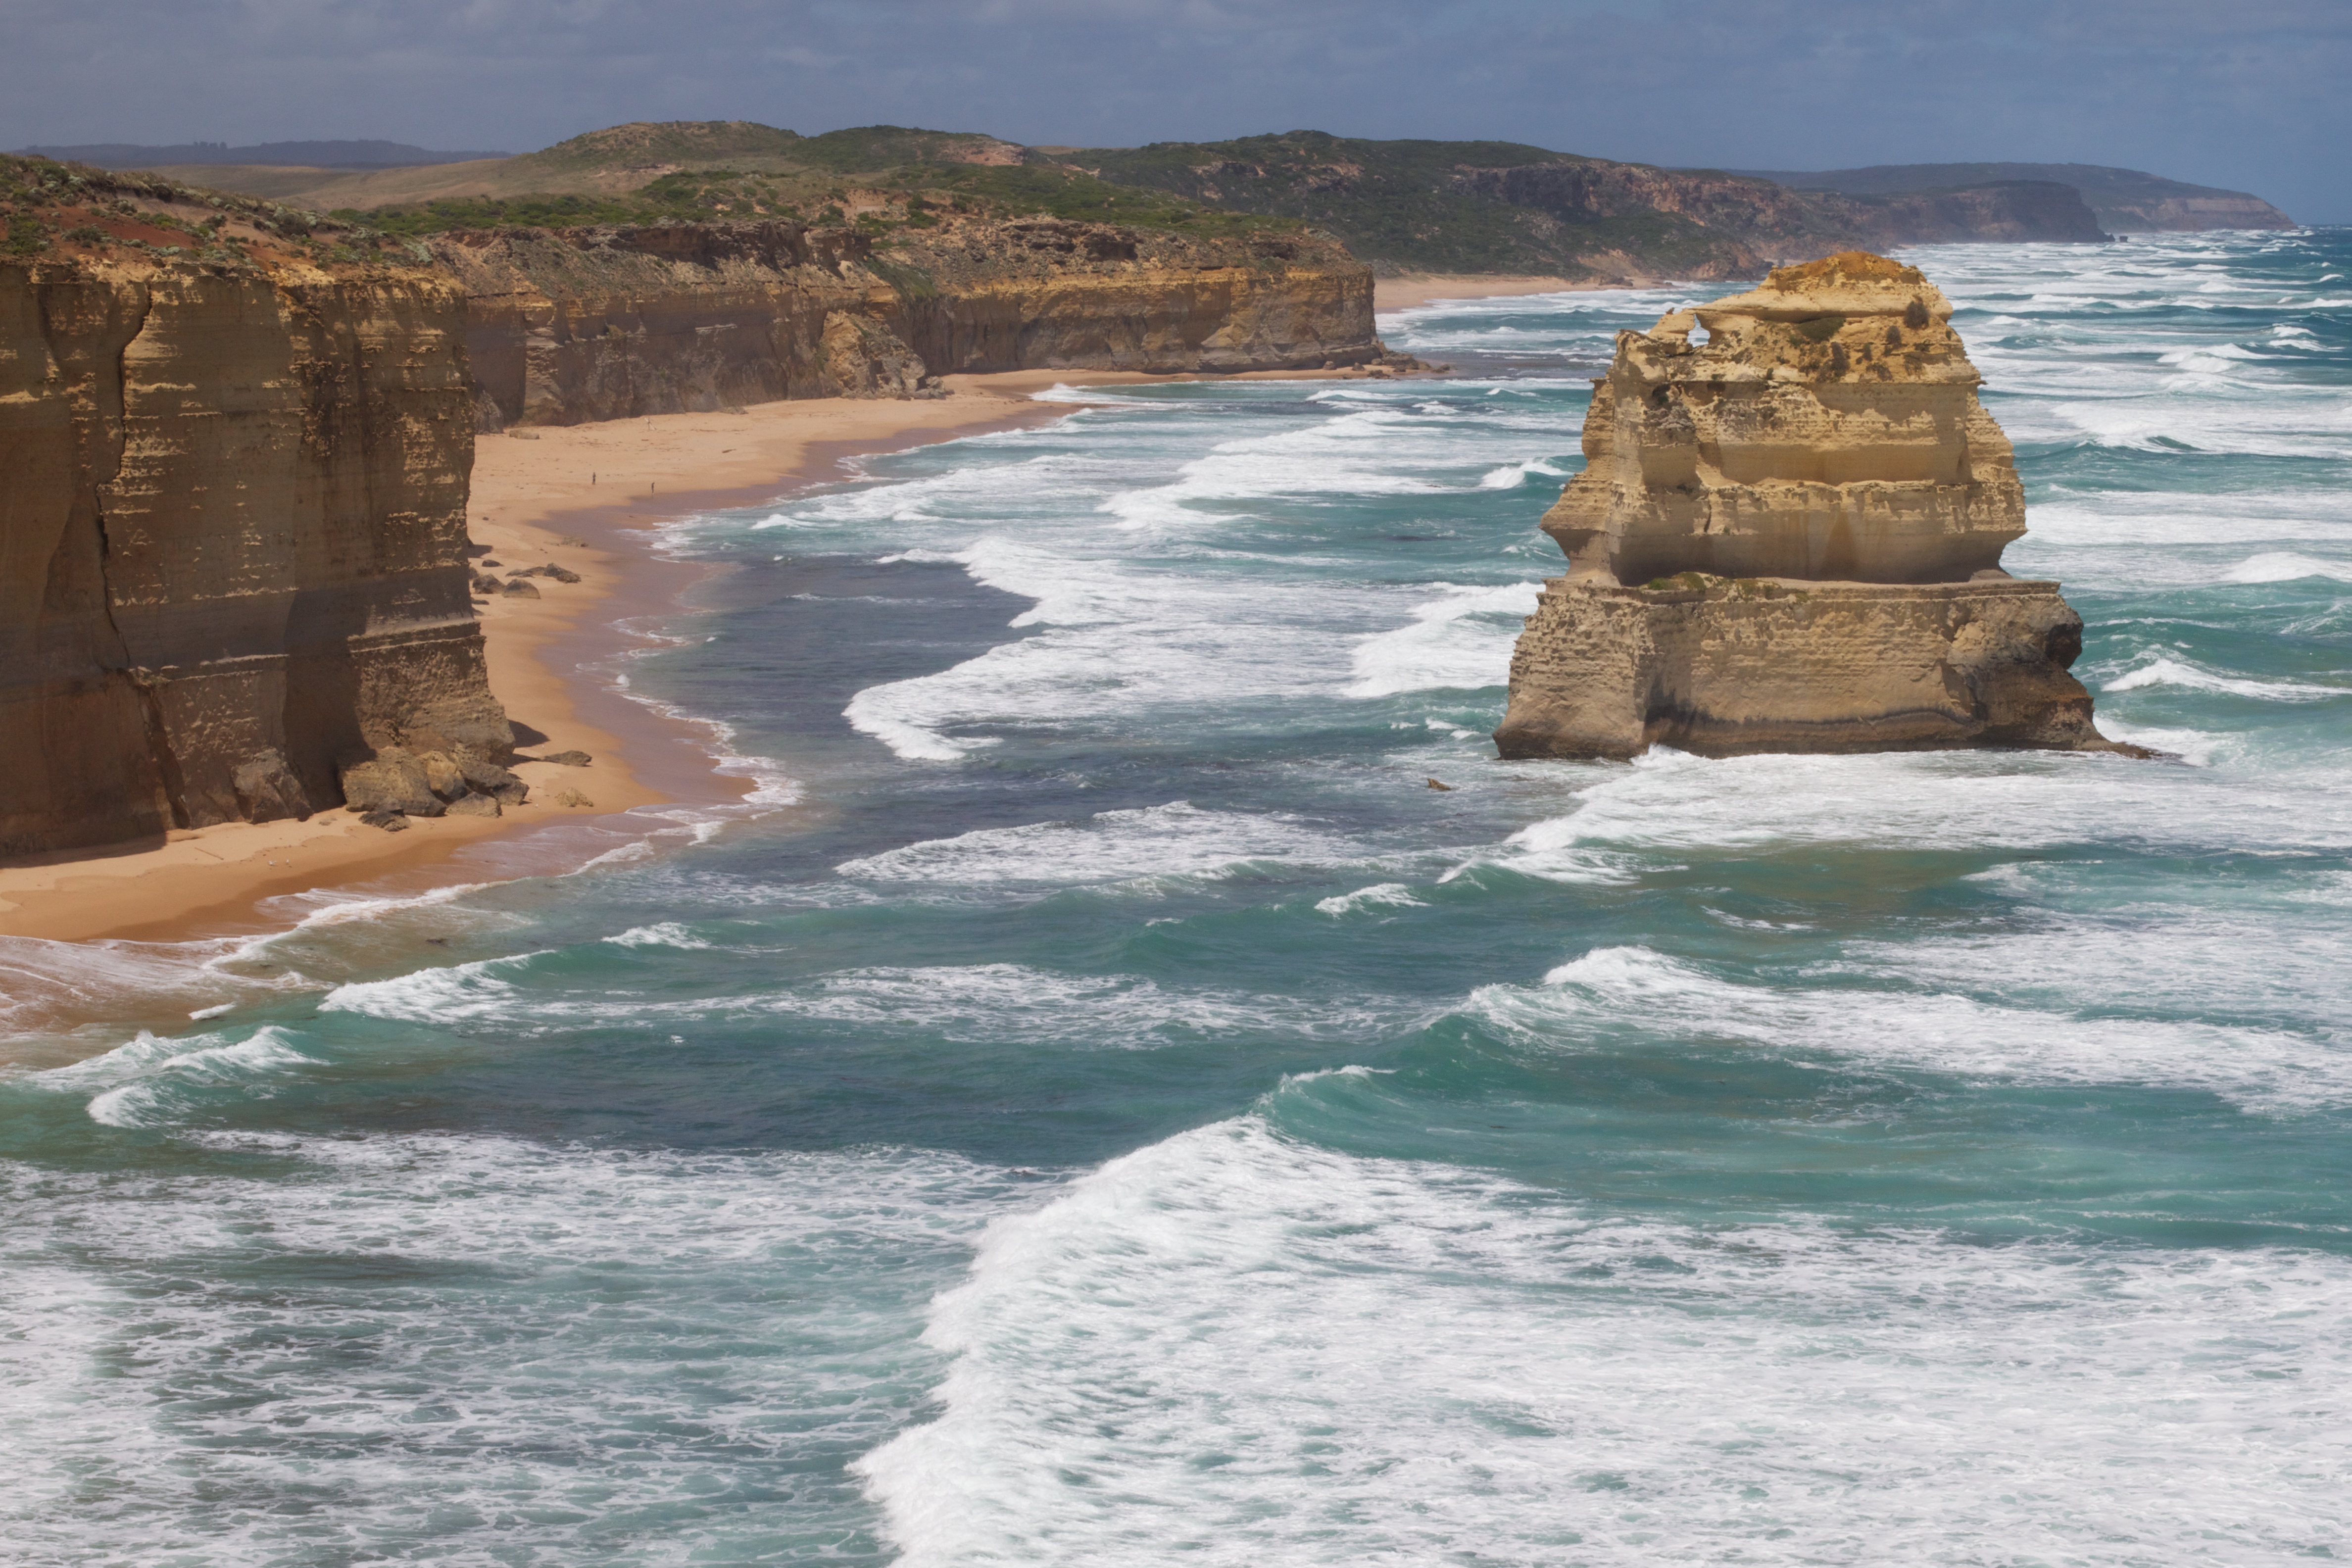
beach, sea, coast, rock, ocean, shore, wave, vacation, formation, cliff, cove, bay, terrain, auodyssey, cape, islet, landform, wind wave